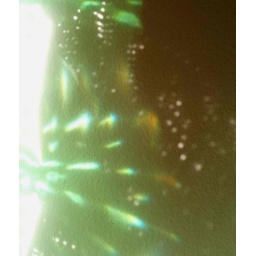
morning light in the kitchen window